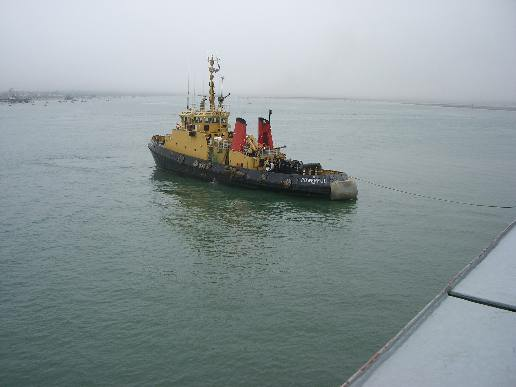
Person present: No